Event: Nepal Earthquake
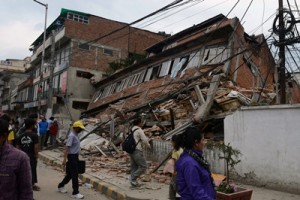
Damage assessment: damage